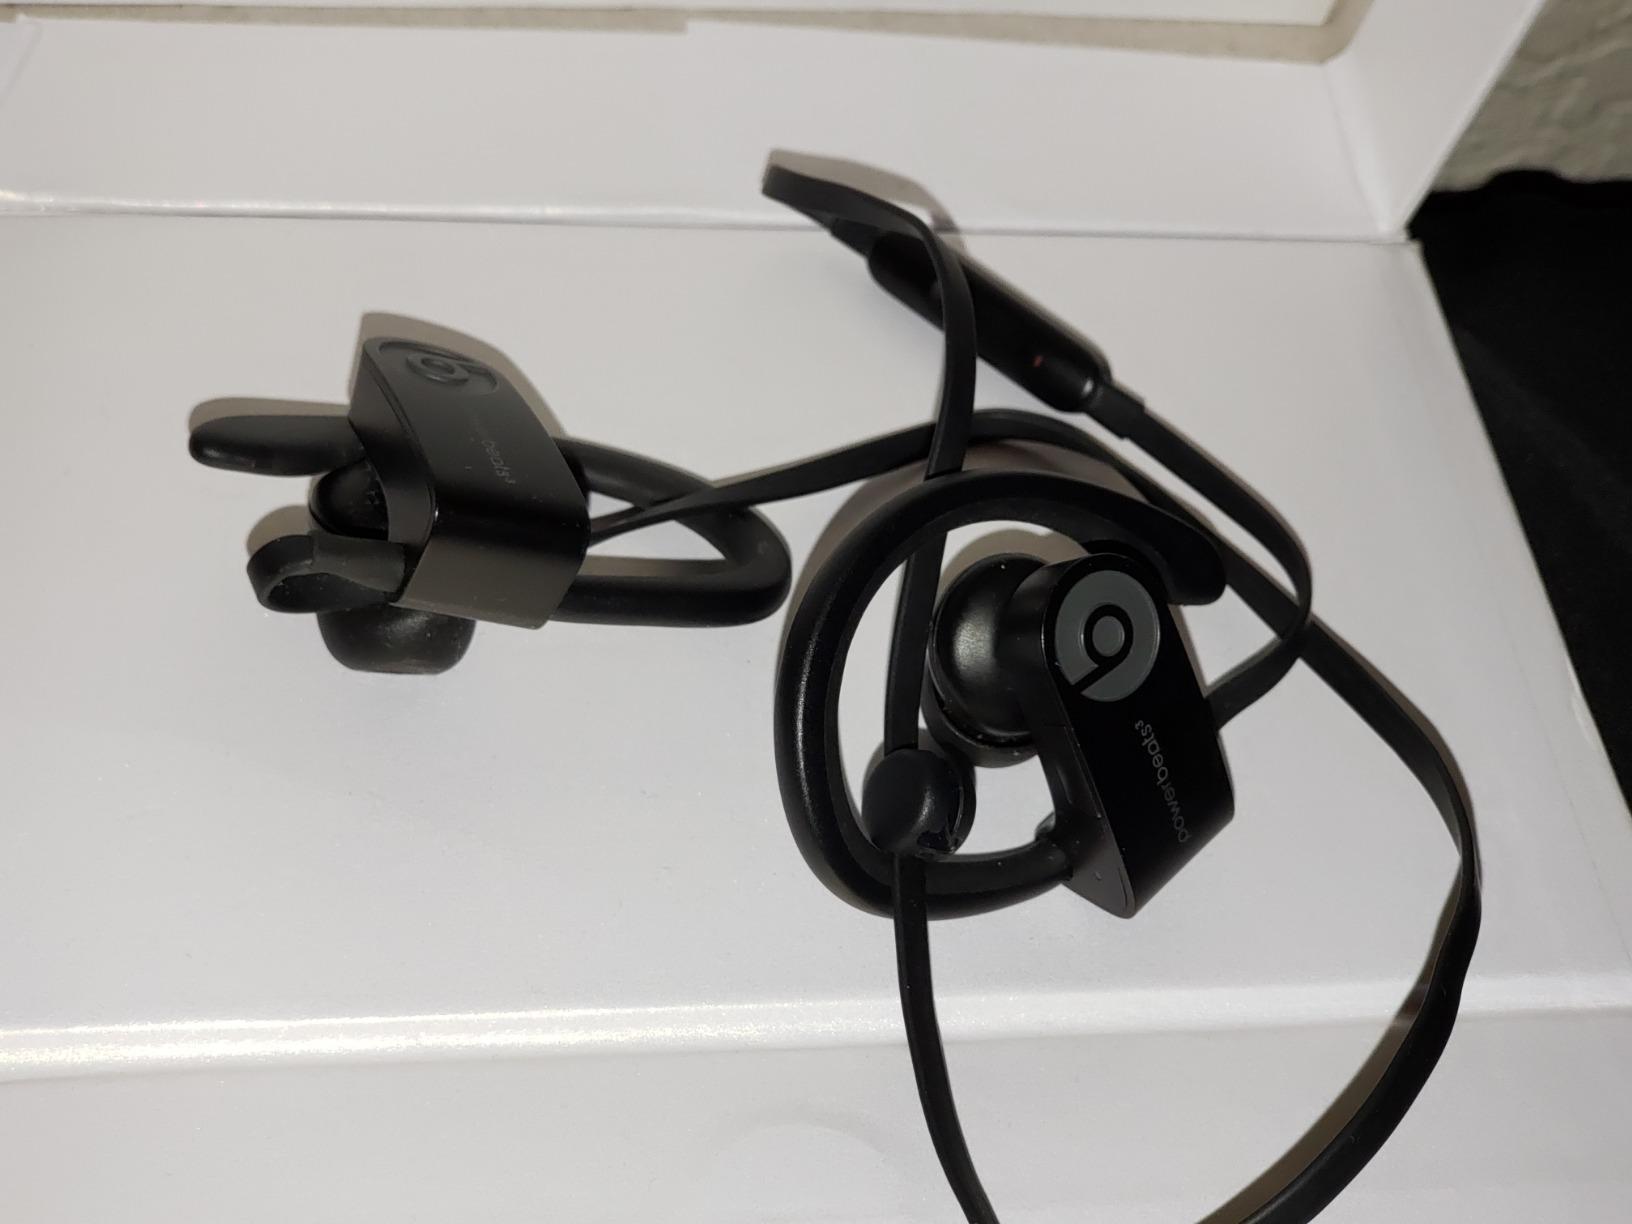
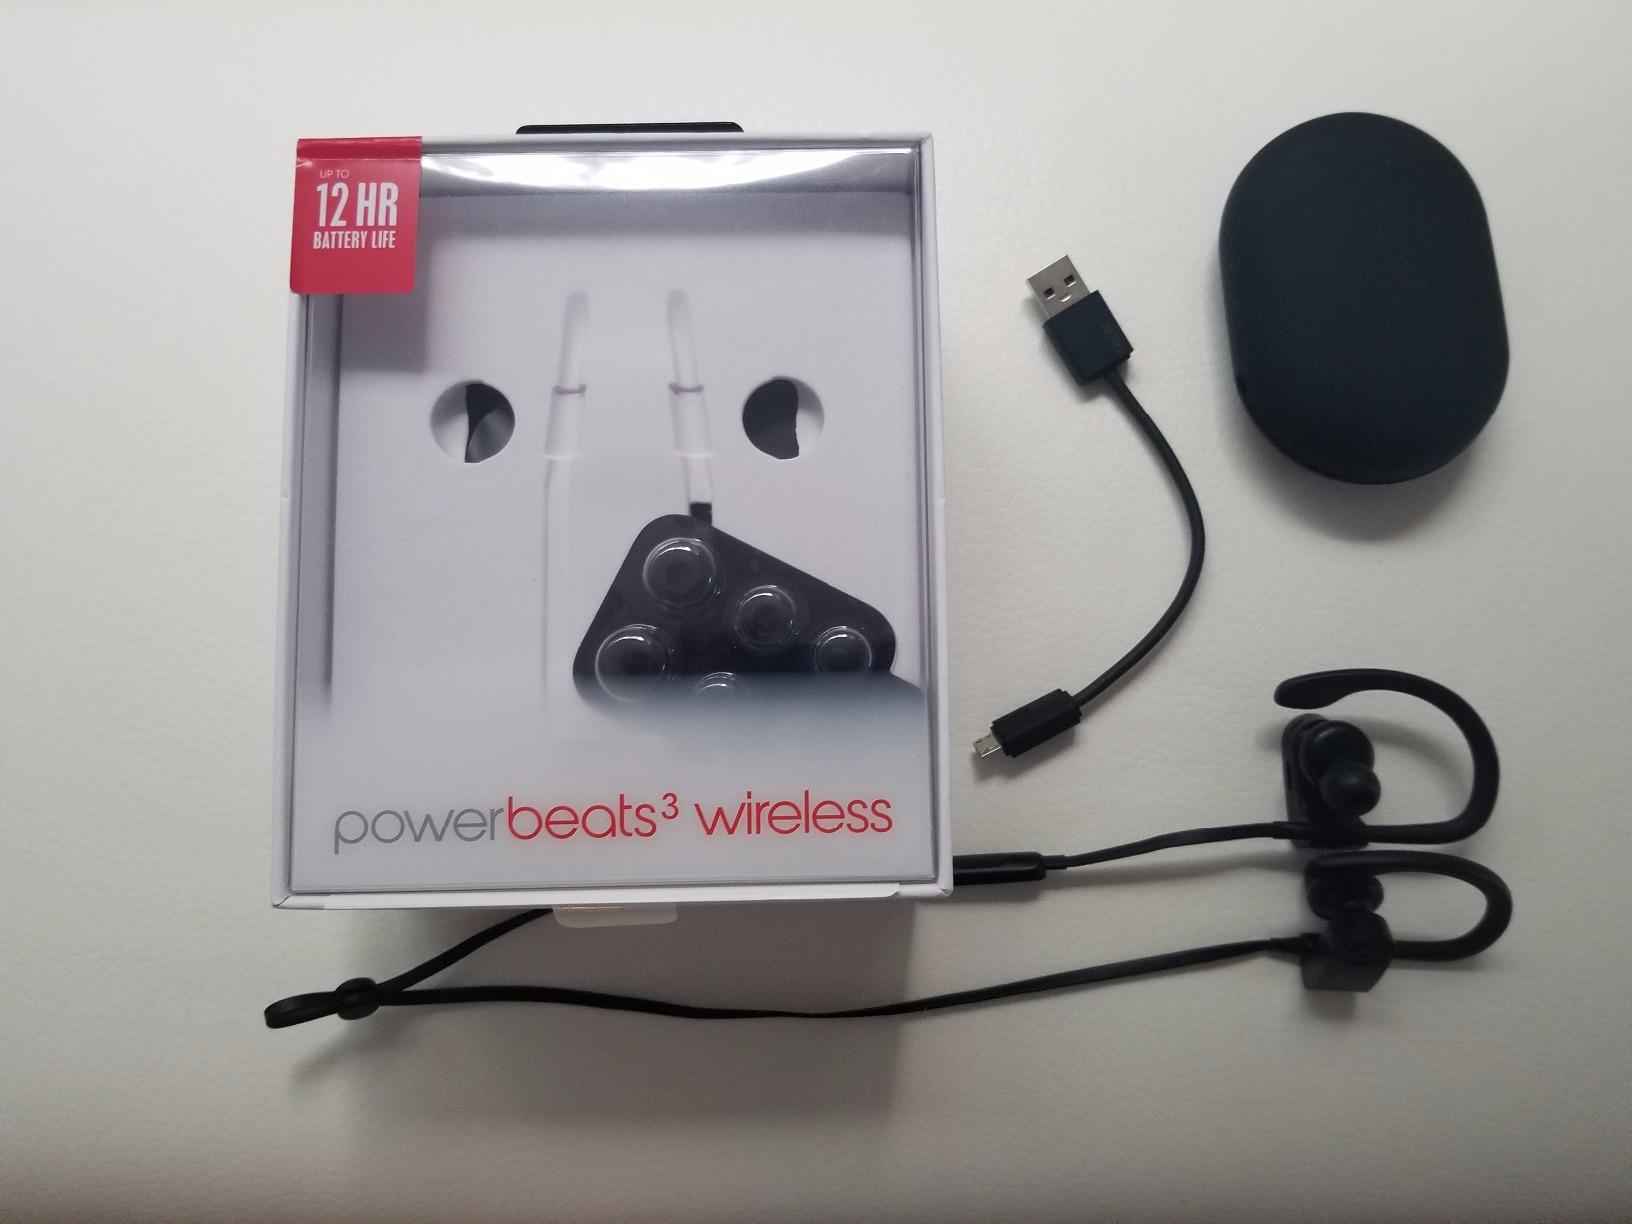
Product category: headphones
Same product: yes